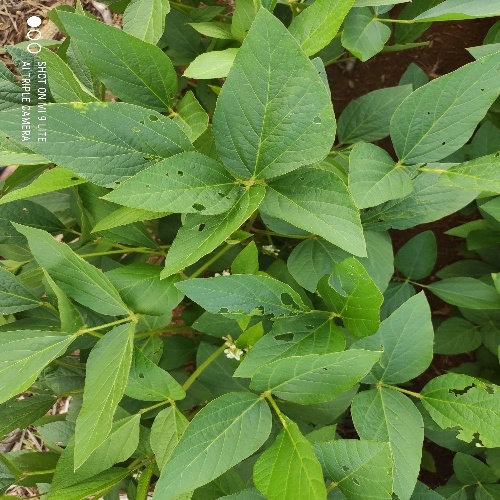
Label: Caterpillar